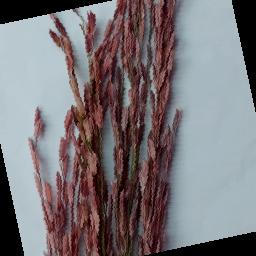
Label: Rice___Neck_Blast